Maria Shriver

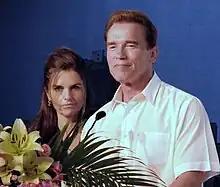
Shriver with her husband Arnold Schwarzenegger at the 2007 Special Olympics in Shanghai, China

Shriver began leading the California Governor & First Lady's Conference on Women when Schwarzenegger took office in 2003. Under her leadership, The Women's Conference event grew into the nation's premier forum for women and, in 2010, attracted more than 30,000 attendees and 150 world opinion leaders over three full days. Each year, the event is held at the Long Beach Convention Center in October. Luminaries have spoken at the conference including Oprah Winfrey, Associate Justice of the U.S. Supreme Court Sandra Day O'Connor, U.S. Secretaries of State Condoleezza Rice and Madeleine Albright, Barbara Walters, Warren Buffett, Governor Arnold Schwarzenegger, former British Prime Minister Tony Blair, Richard Branson, Bono, Billie Jean King, Gloria Steinem, and the Dalai Lama.